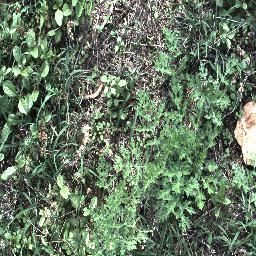
Label: parthenium